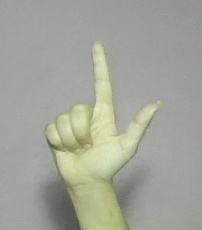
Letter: laam